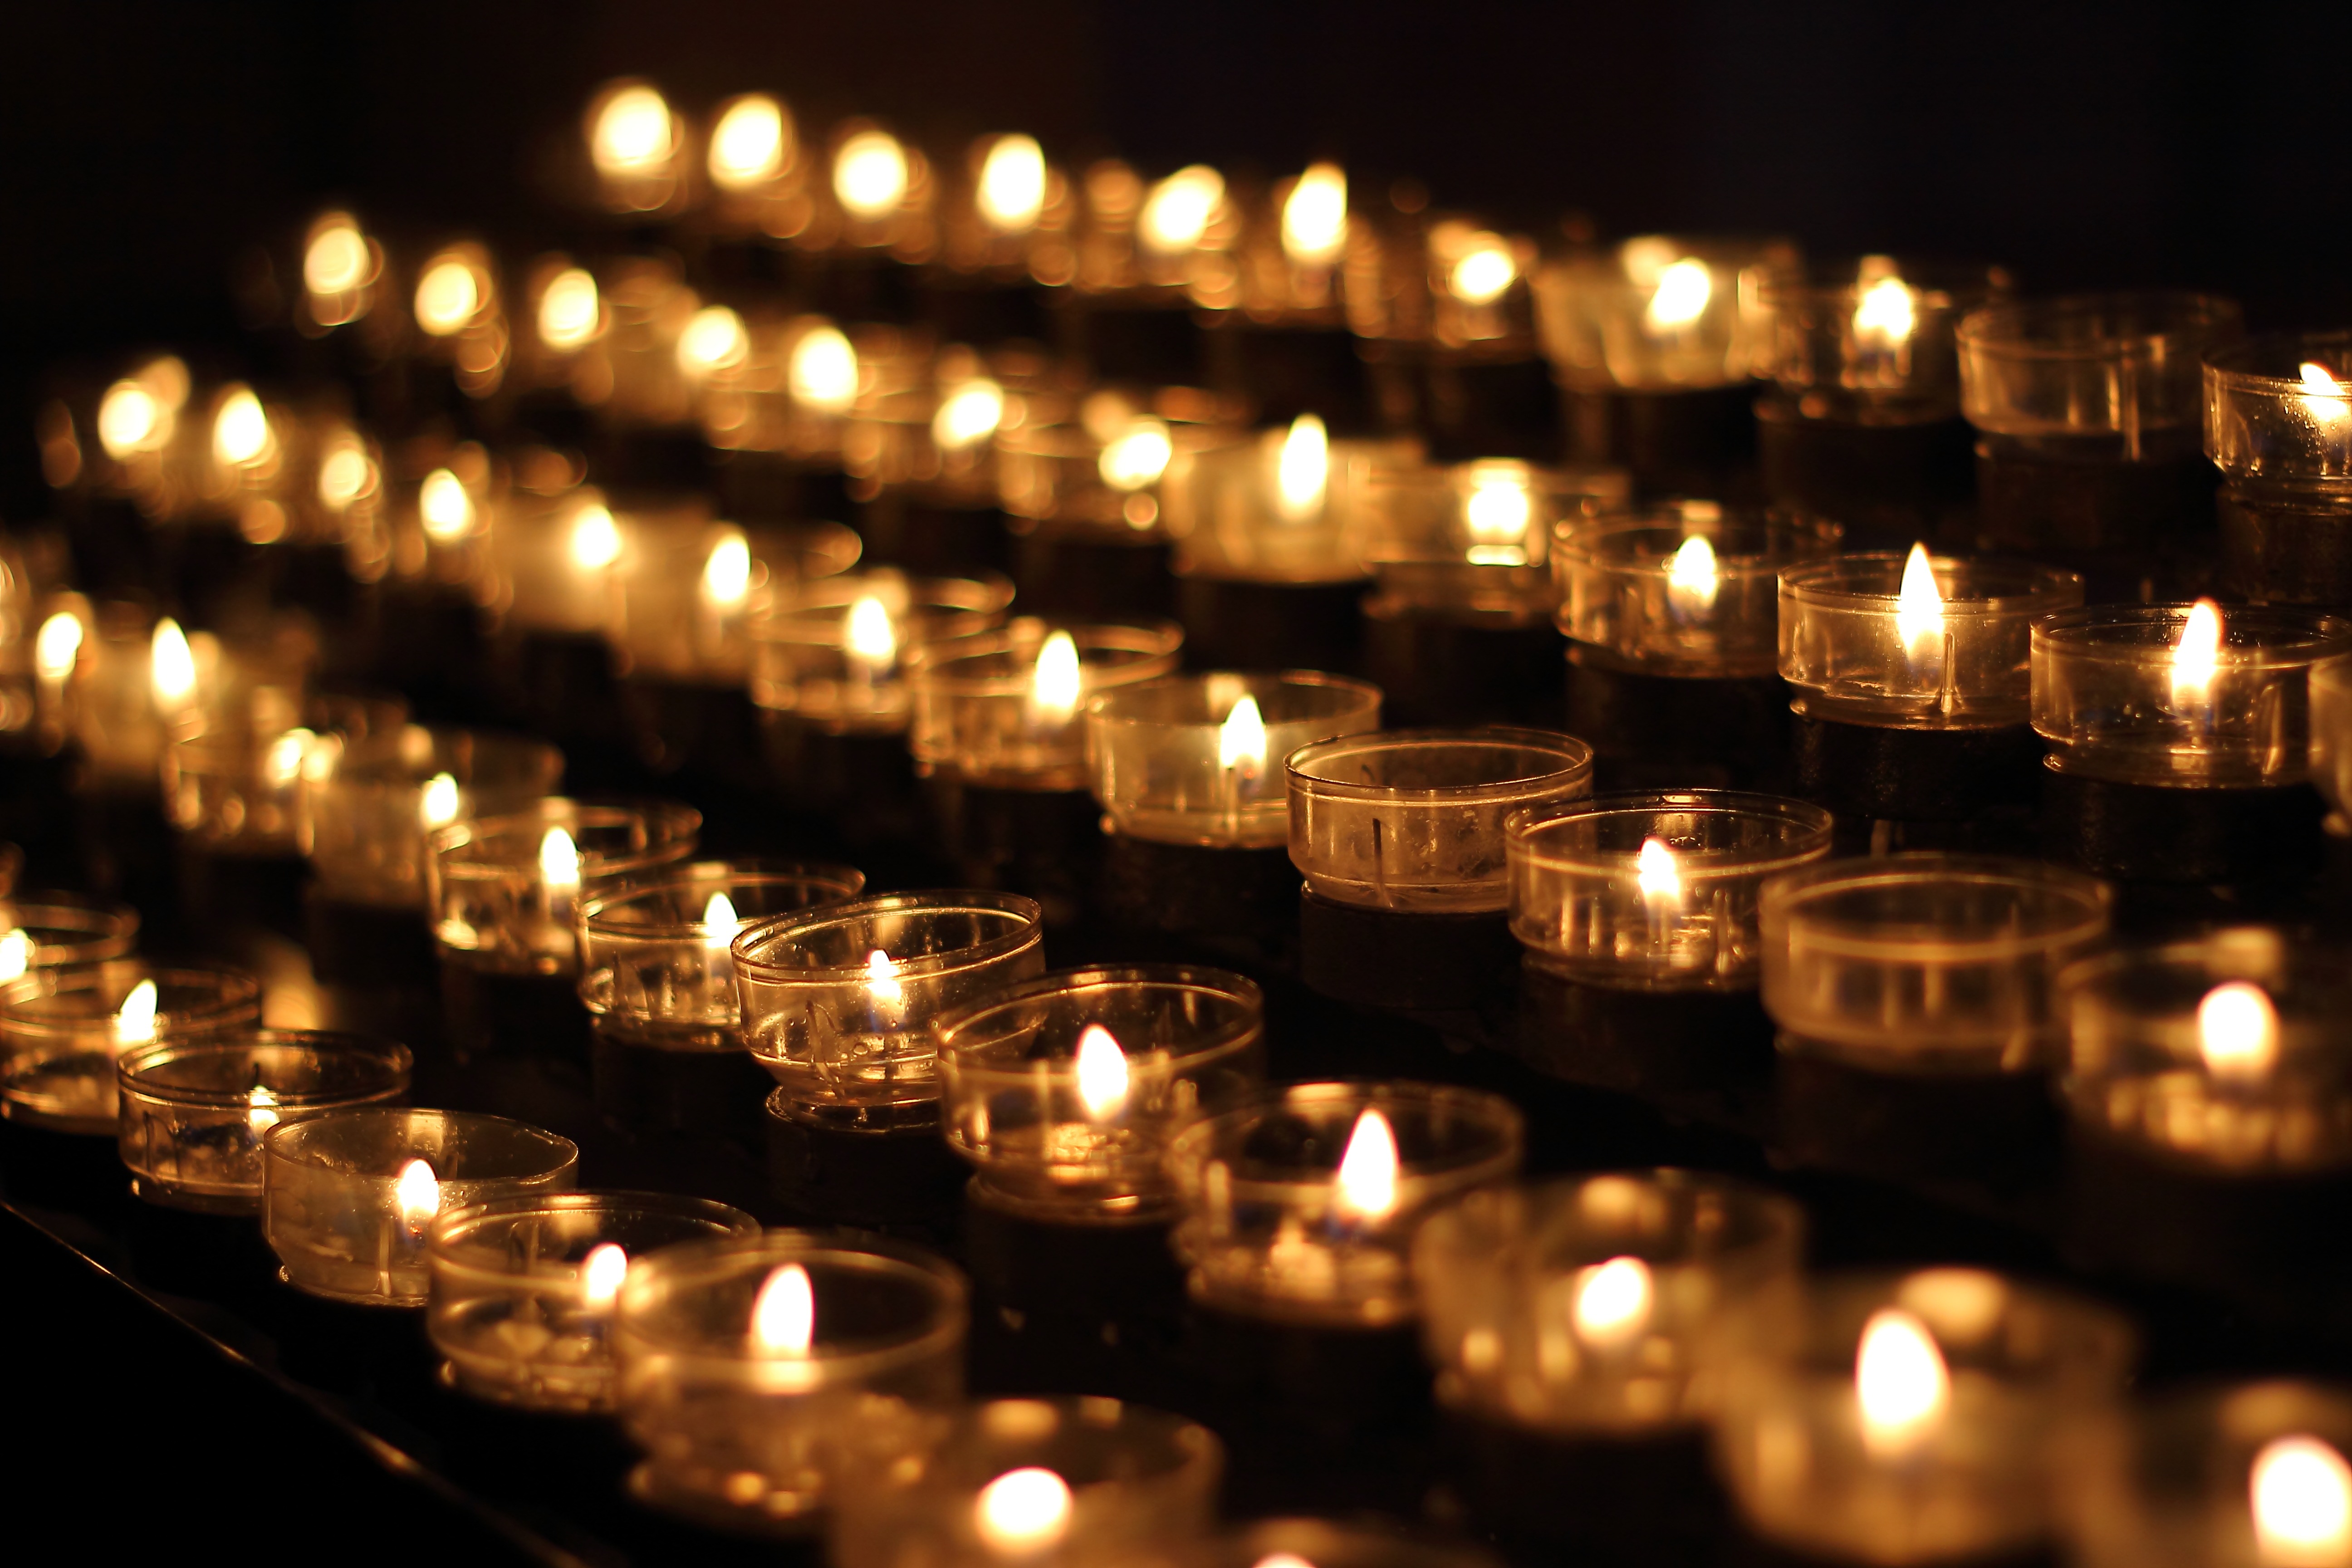
light, night, memory, drink, darkness, church, lighting, lights, candles, meditation, prayer, candlelight, victims, mourning, sacrificial lights, tea lights, victim candles